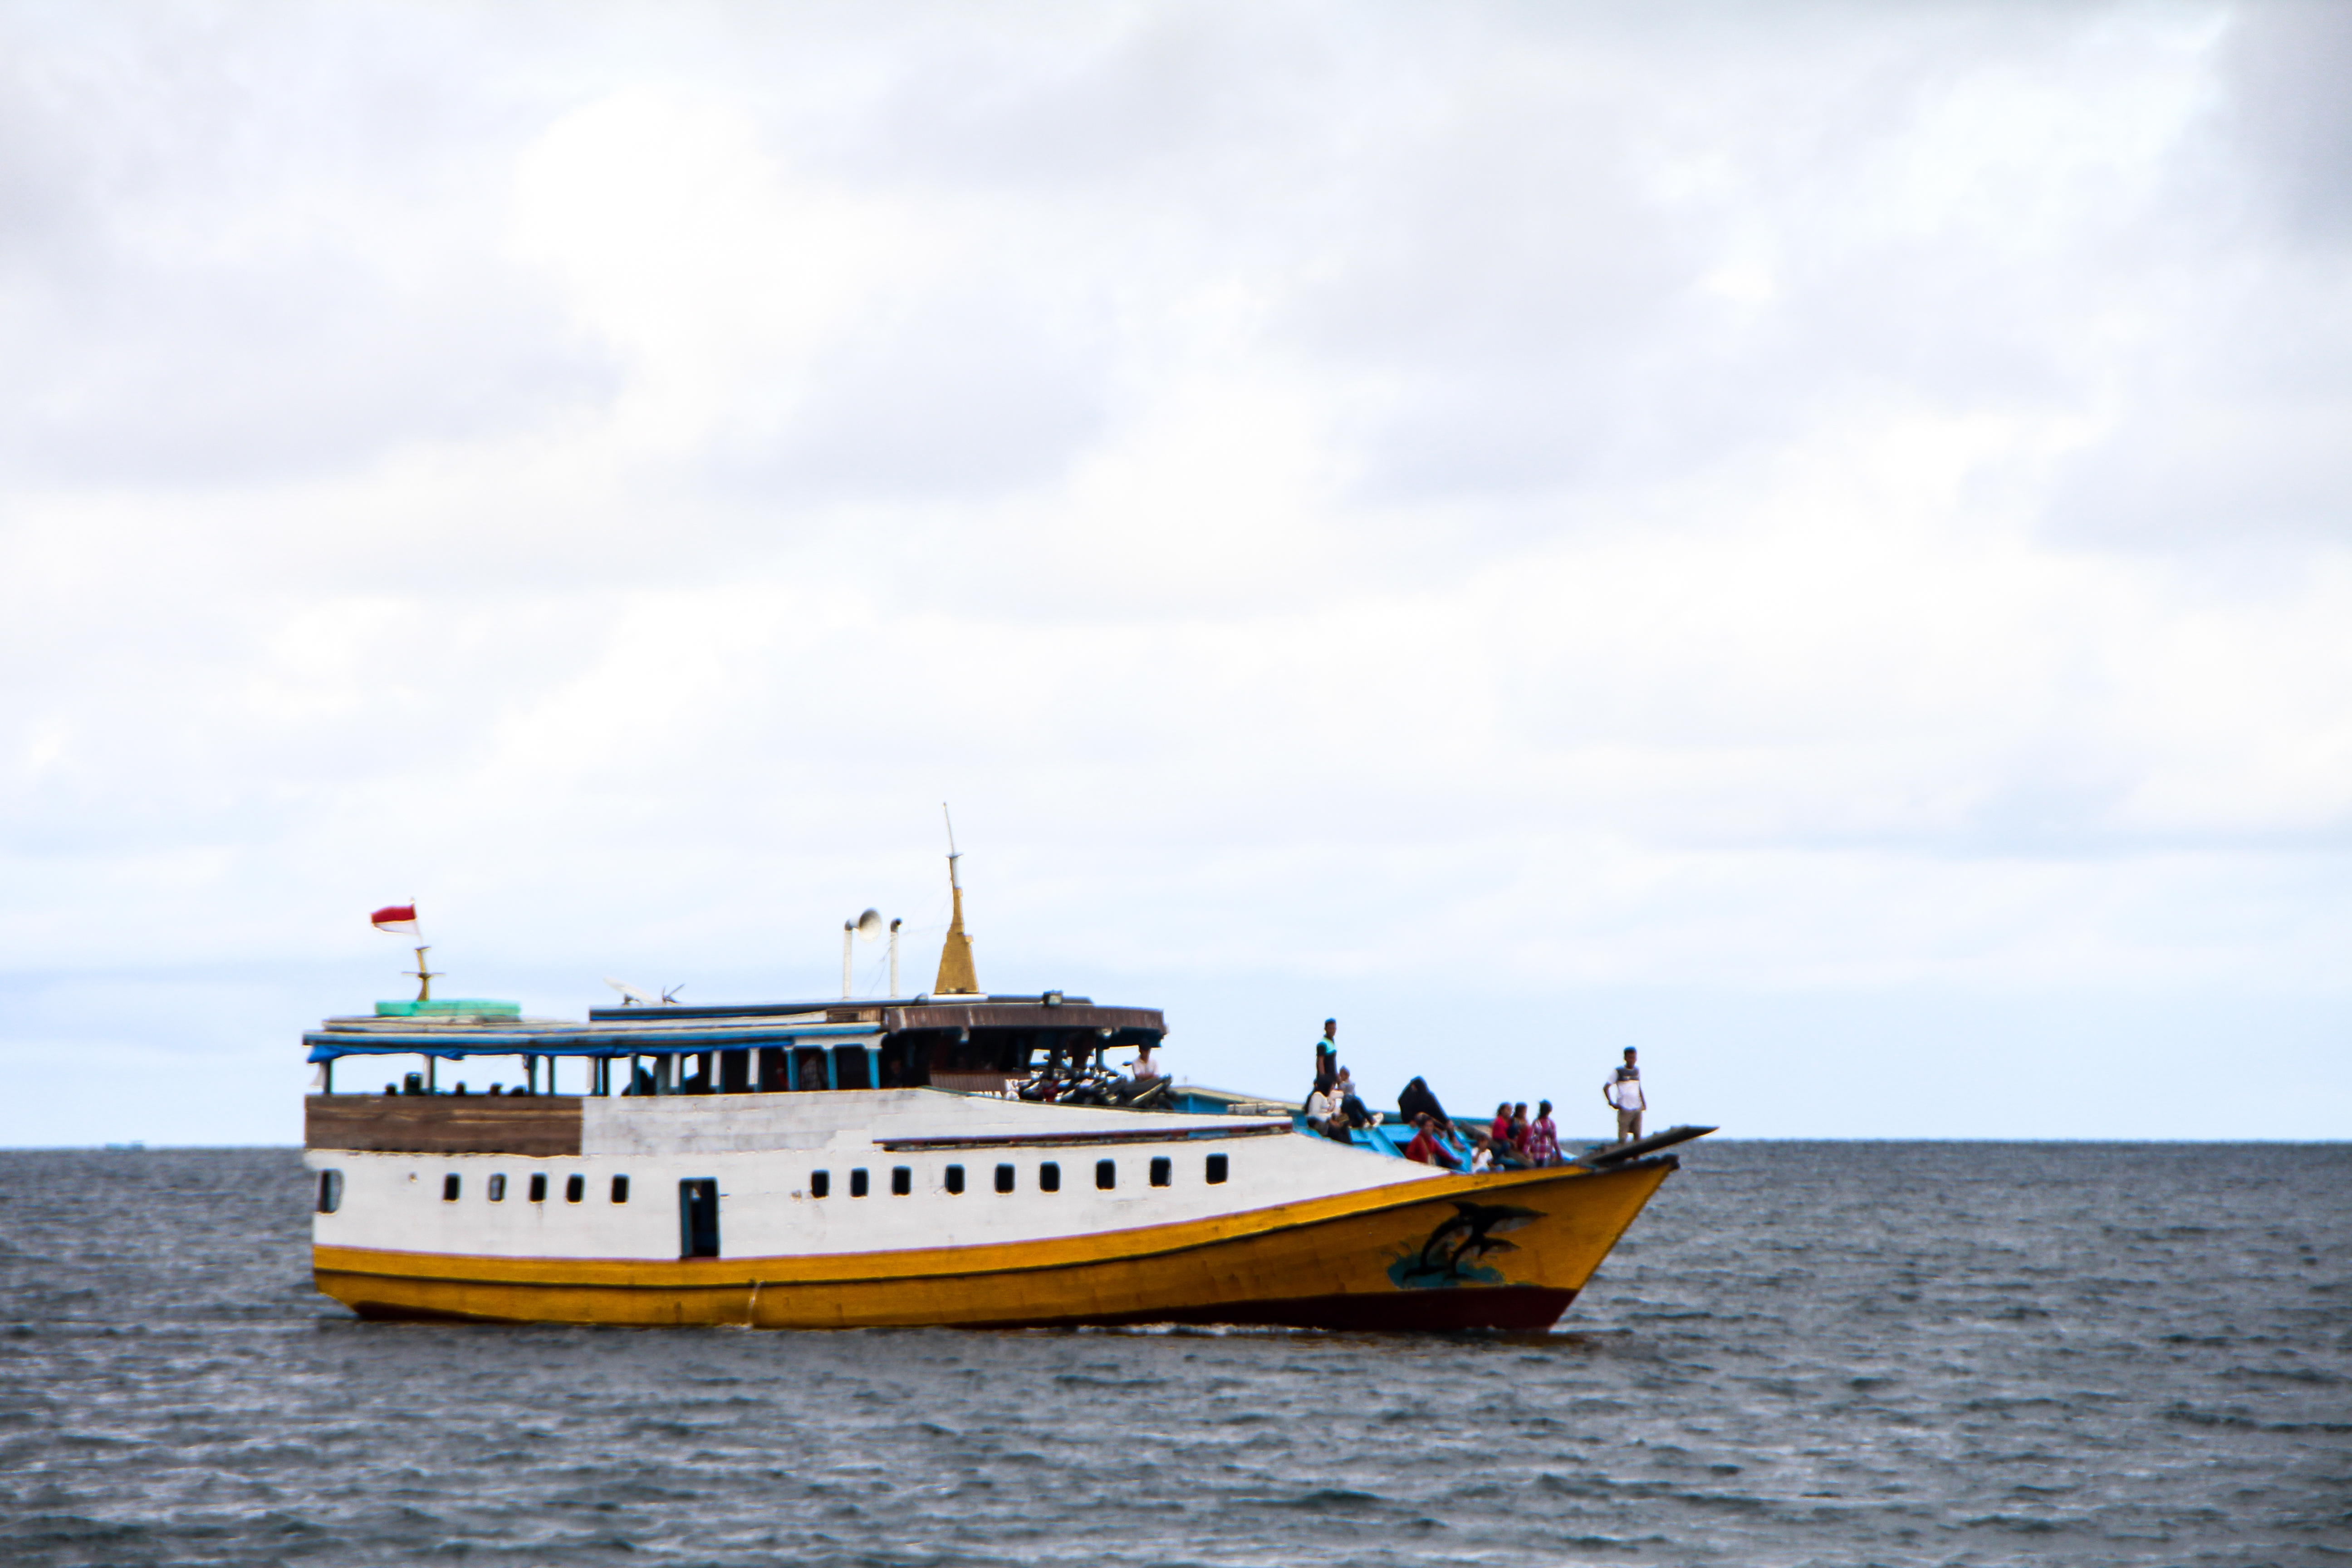
sea, ship, water transportation, vehicle, boat, ferry, motor ship, transport, watercraft, sky, mode of transport, passenger ship, tourism, vacation, cloud, yacht, channel, coast